Henry IV, Part 1

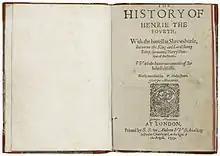
The title page from the first quarto edition of the play, printed in 1599.

Left on his own during Hal's battle with Hotspur, Falstaff dishonourably feigns death to avoid an attack by Douglas. After Hal leaves Hotspur's body on the field, Falstaff revives in a mock miracle. Seeing he is alone, he stabs Hotspur's corpse in the thigh and claims credit for the kill. Hal allows Falstaff to claim the honour of the kill. Soon after Hal's generous gesture, Falstaff states that he wants to amend his life and begin "to live cleanly as a nobleman should do".